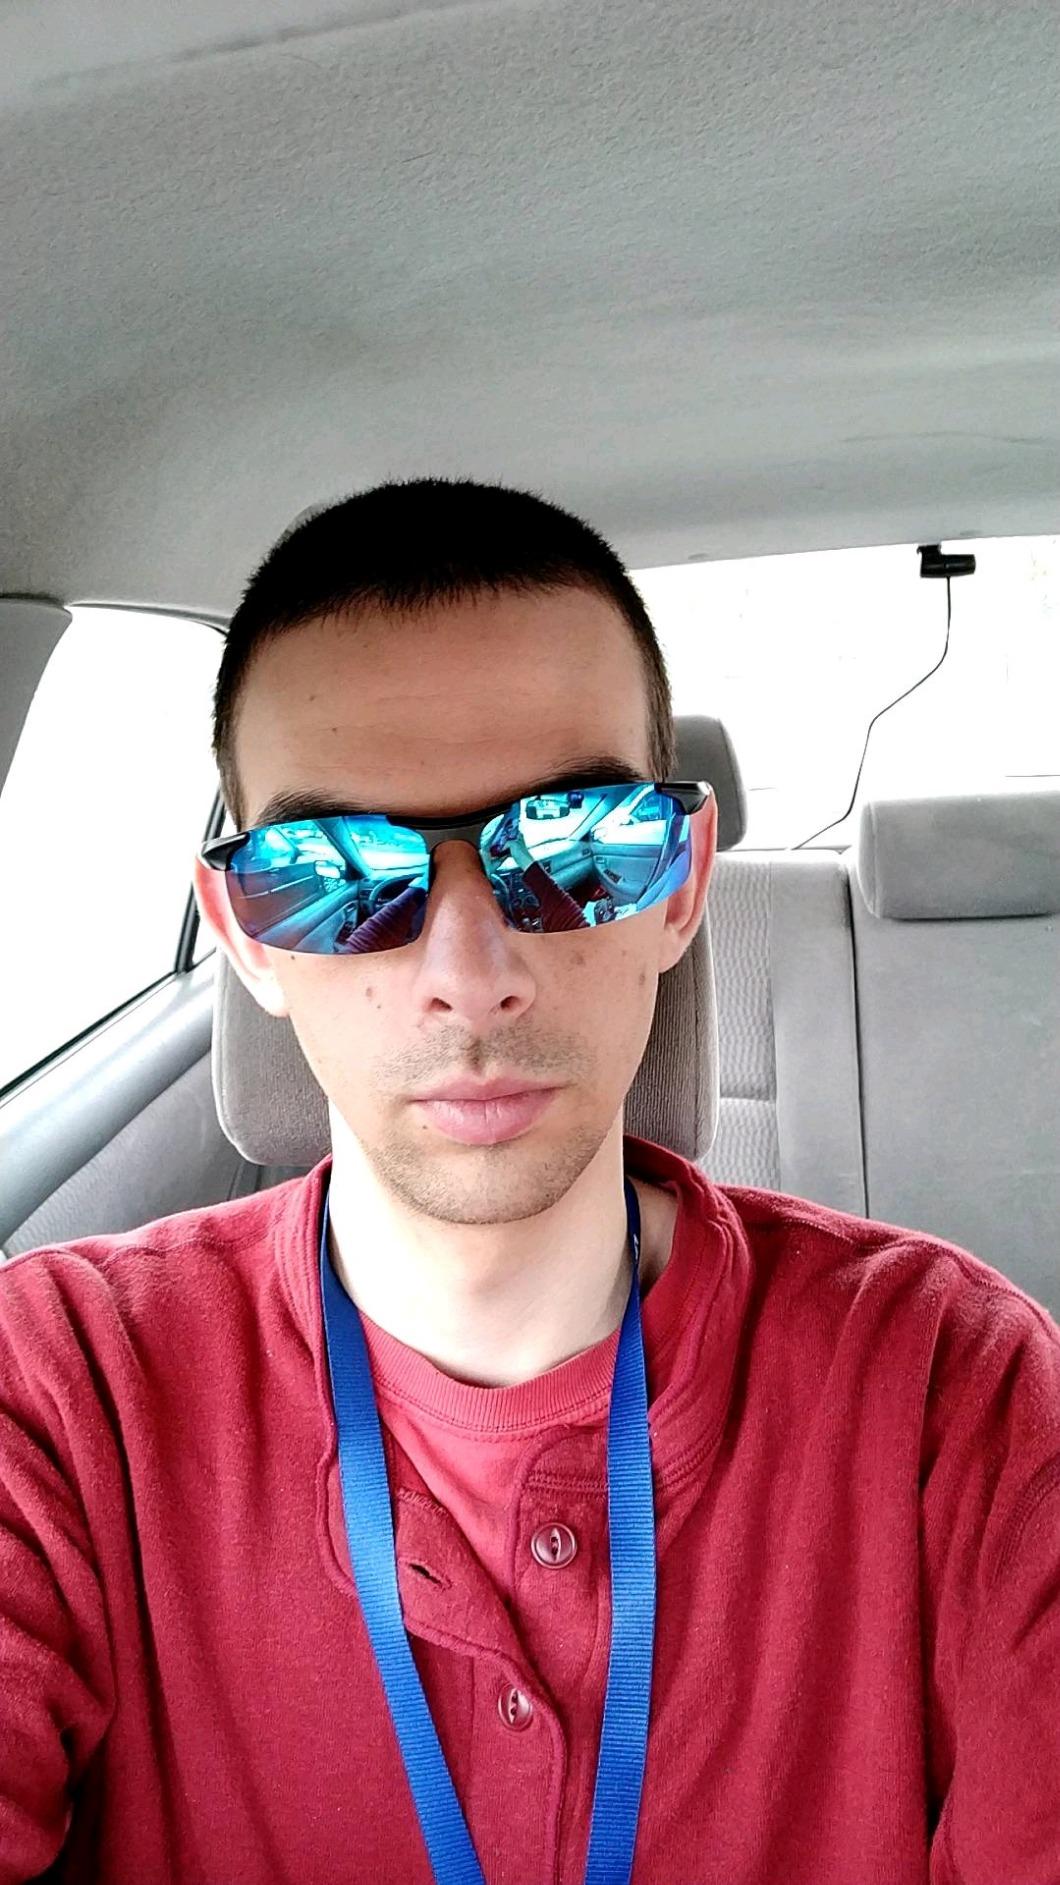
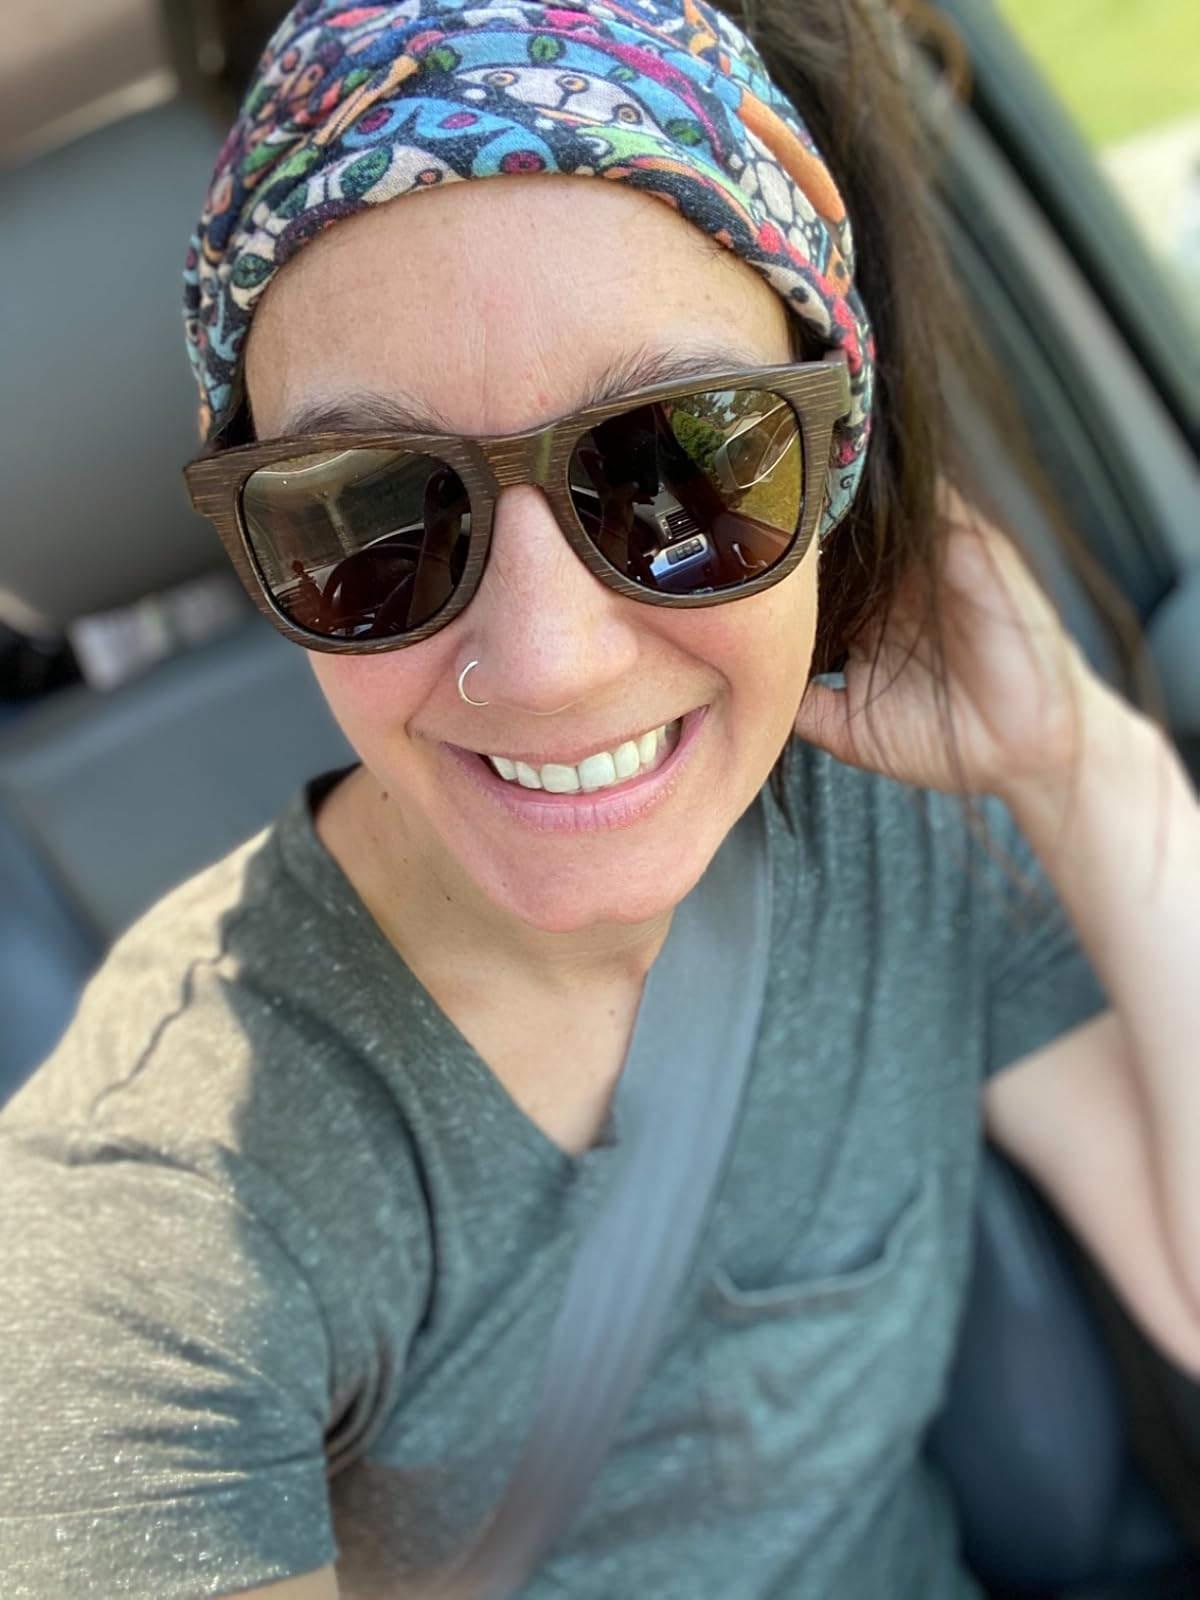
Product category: accessories_sunglasses
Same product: no